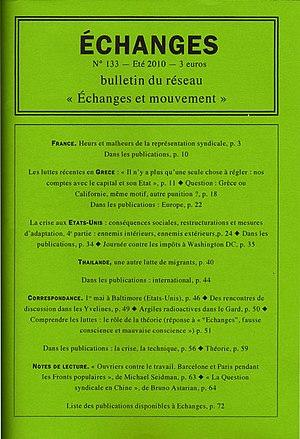
Echanges n°133, été 2010. Première page de couverture. Bulletin du réseau ""Echanges et mouvement"". BP 241, 75866 Paris Cedex 18, France. http://www.echangesetmouvement.fr"
Le concept d’« ultragauche » englobe, au sens le plus large du terme, les courants communistes révolutionnaires à la fois marxistes et antiléninistes pour une partie d'entre eux, issus du spartakisme et du luxemburgisme ou du bordiguisme.